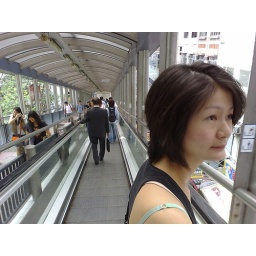
From Tza's house to buttom of the hill in HK